Mangurjan railway station

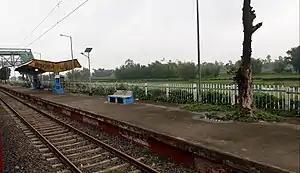
Mangurjan railway station

Mangurjan railway station is a railway station on Katihar–Siliguri branch of Howrah–New Jalpaiguri line in the Katihar railway division of Northeast Frontier Railway zone. It is situated at Bhotamari, Mangurjan of Kishanganj district in the Indian state of Bihar.